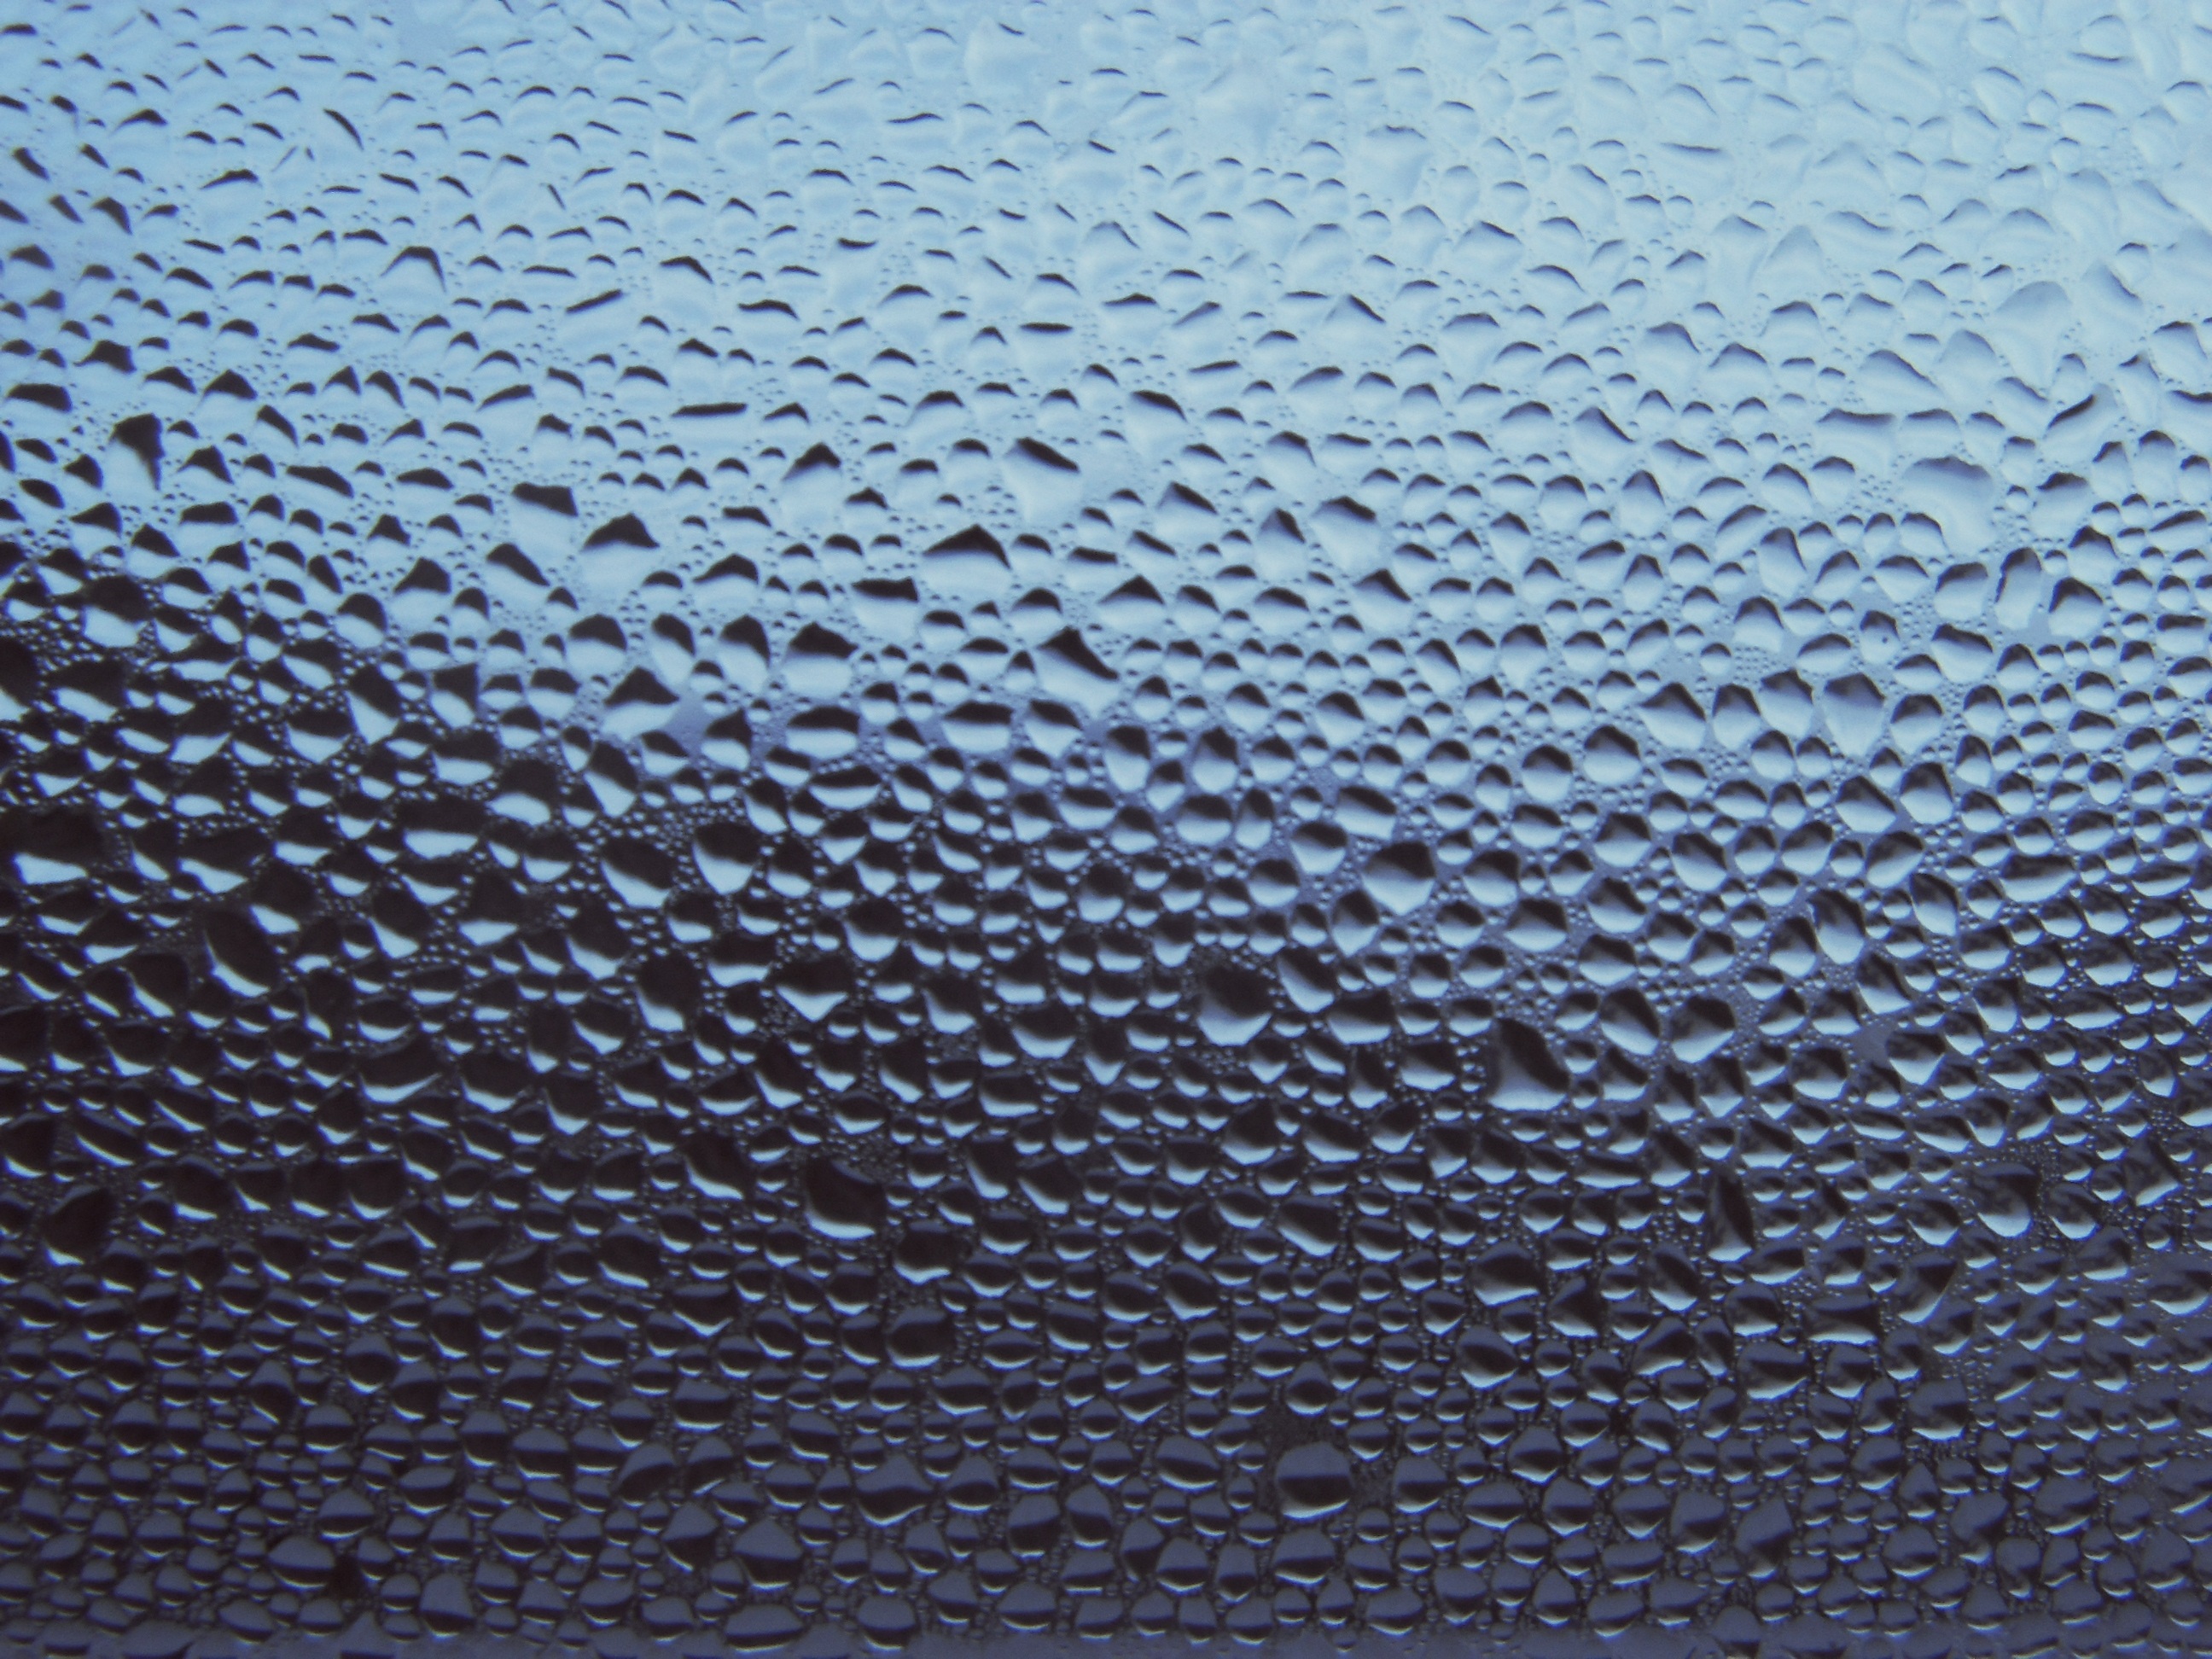
water, drop, wave, window, glass, frost, asphalt, blue, raindrops, non, trickle, flooring, road surface